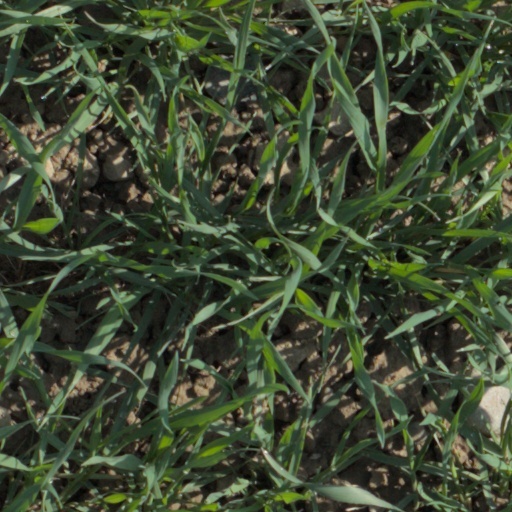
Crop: wheat